Shanghai Ghetto (film)

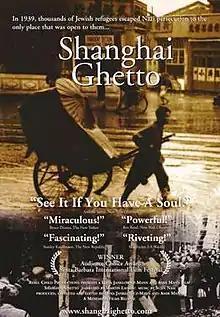
Theatrical release poster

Shanghai Ghetto is a 2002 documentary film produced and directed by Dana Janklowicz-Mann and Amir Mann. Narrated by Martin Landau, the film chronicles the story of Jewish refugees fleeing Nazi Germany in the 1930s and their lives in the Shanghai Ghetto.